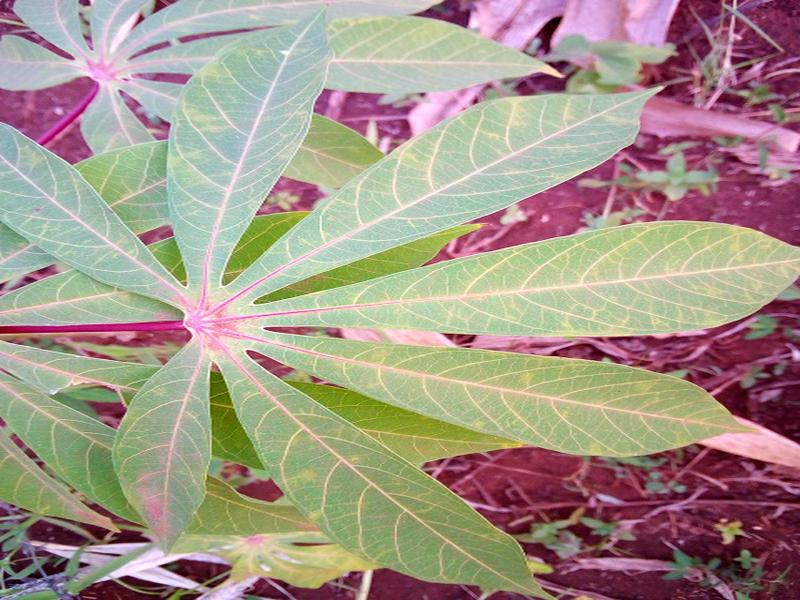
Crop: cassava
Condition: brown_streak_disease